Oscar Abreu

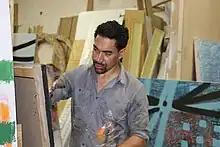
Abreu working in his studio in New York City

At the age of 16, Abreu immigrated to the city of Chicago and experienced substantial hardship and poverty. Throughout this period, Abreu pioneered Psycho-Expressionism, an artistic movement that canvasses the causal relationships that characterize specific psychological states.